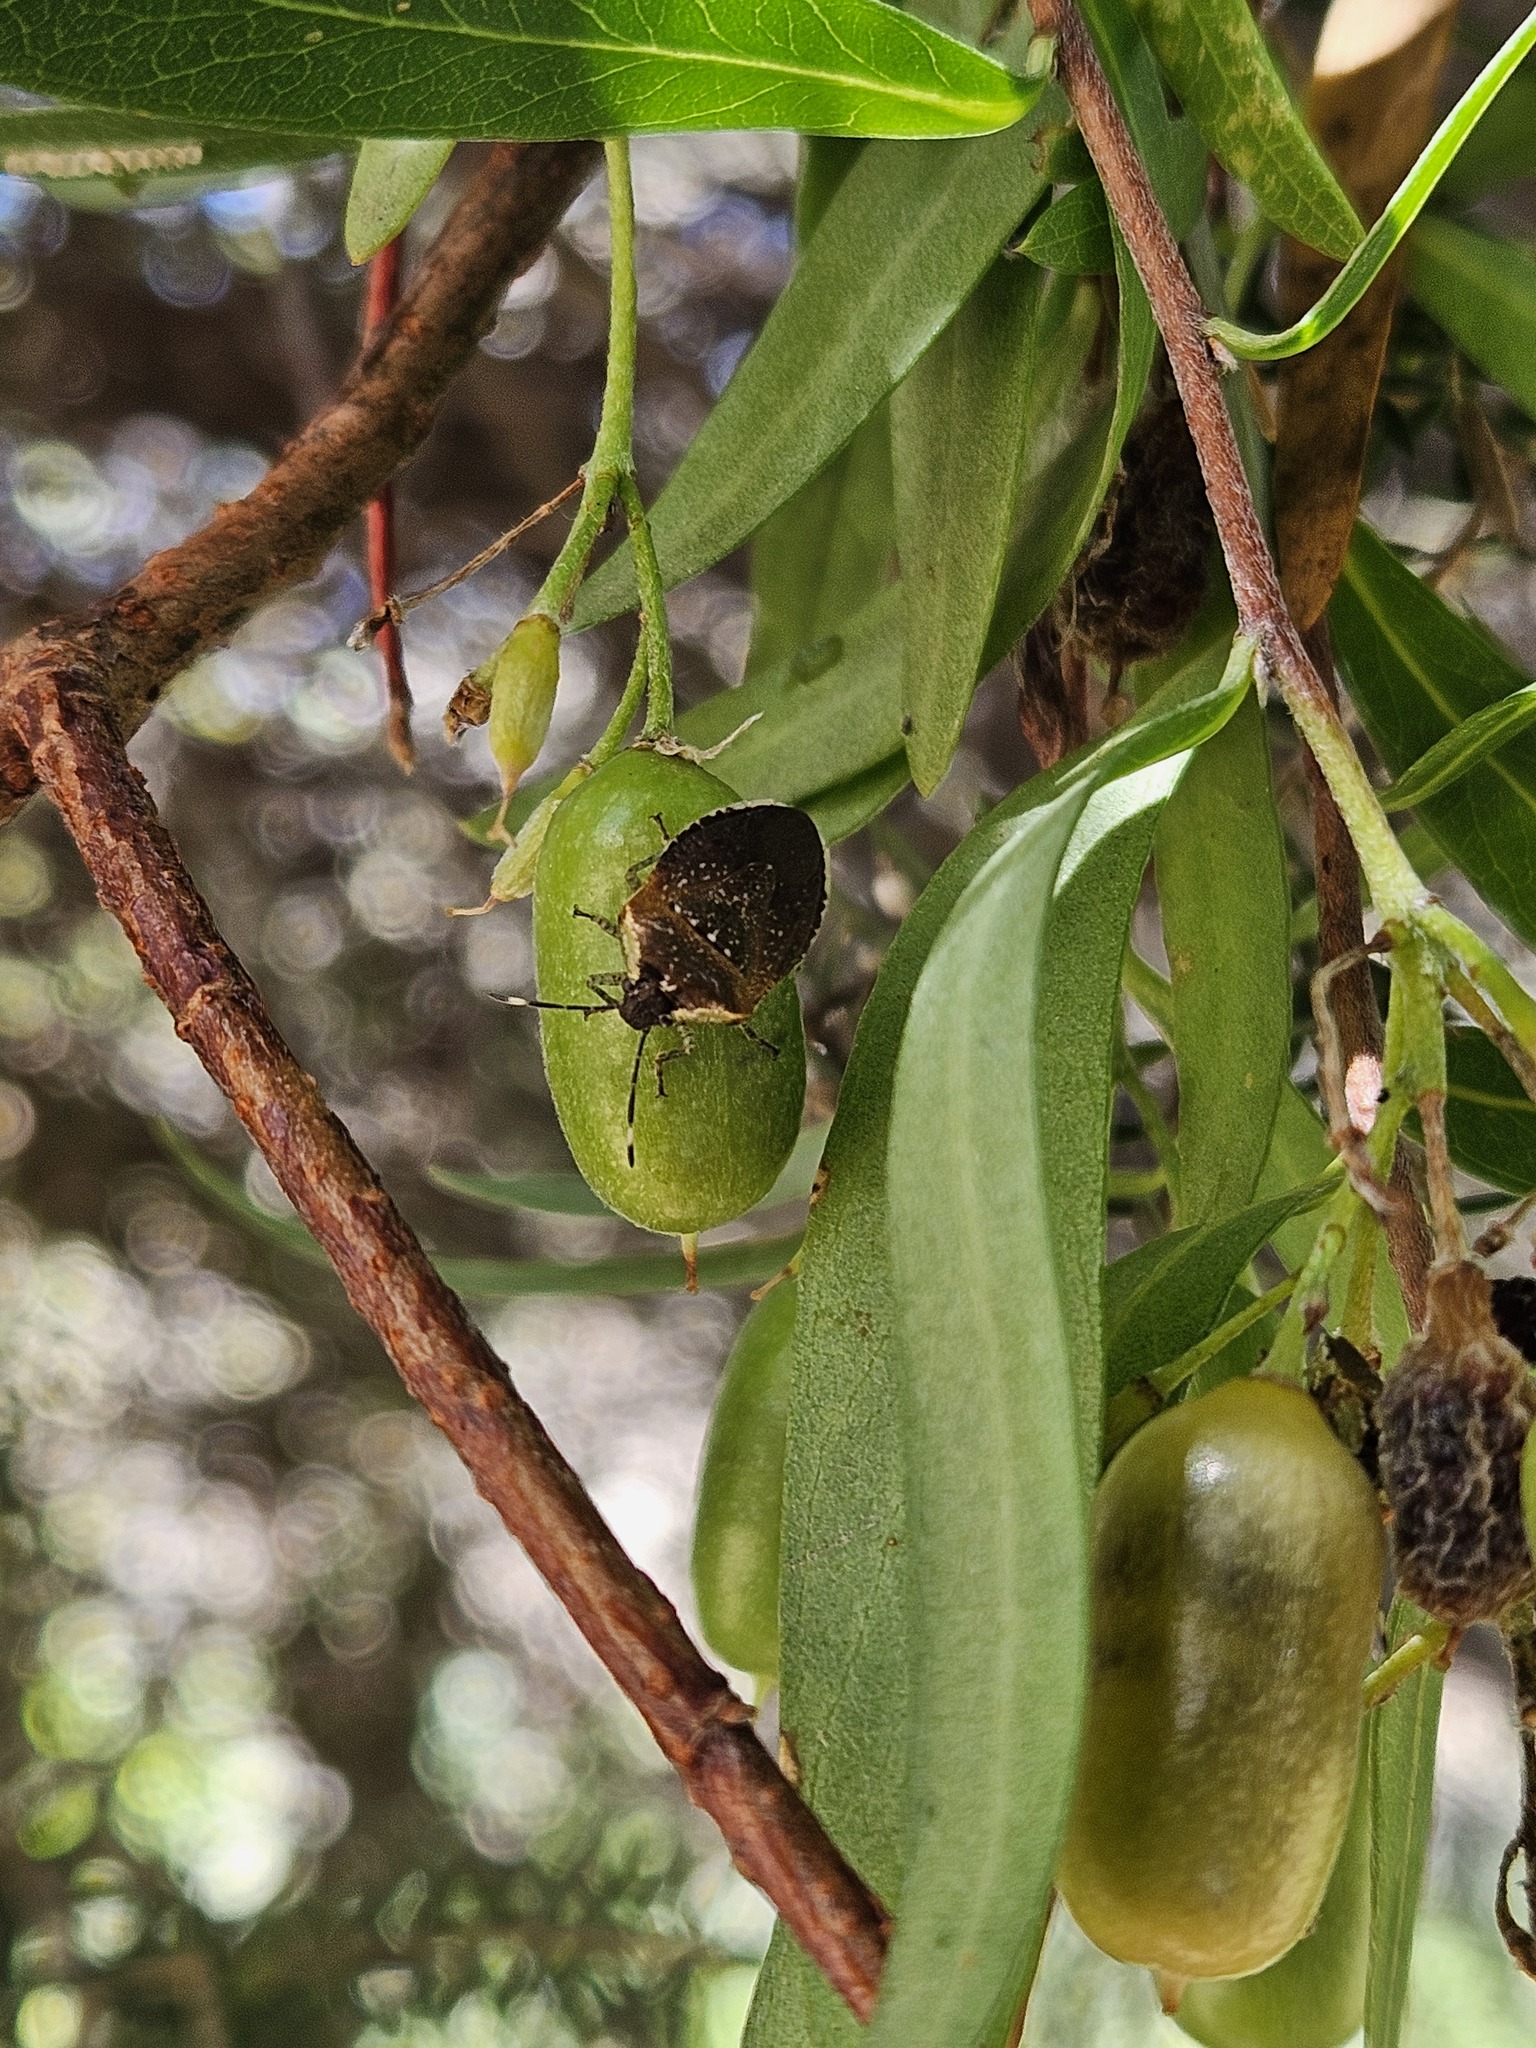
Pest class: stink_bug